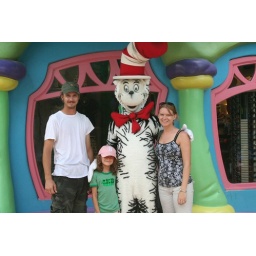
Us and the cat in the hat